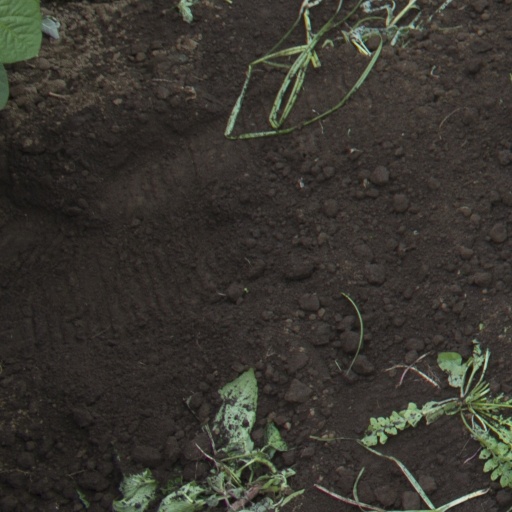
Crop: soybean